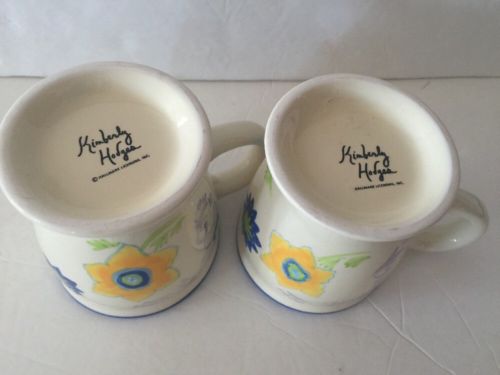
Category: mug